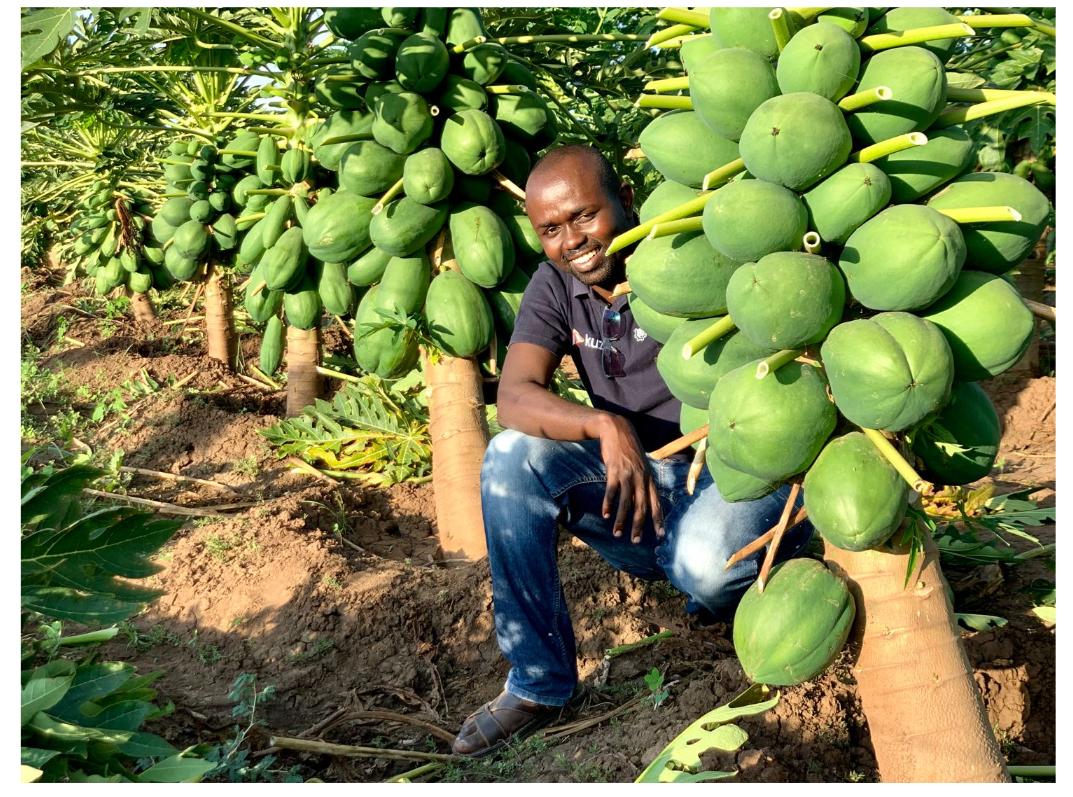
Mkulima akiwa amechuchumaa pembeni ya zao lake alilopanda aina ya mpapai yenye mbegu ya kisasa, mpapai huu huzaa hata ukiwa bado una mbegu fupi.